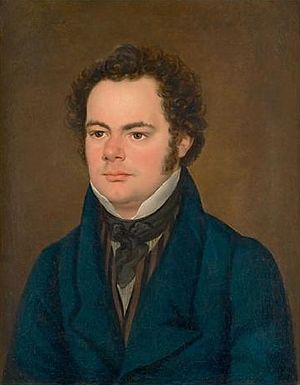
Franz Schubert / Biografi / I moden alder
Franz Schubert, portrætteret 1827 (eller efteråret 1828) af Anton Depauly (1798–1866).
Franz Peter Schubert var en østrigsk komponist og pianist.